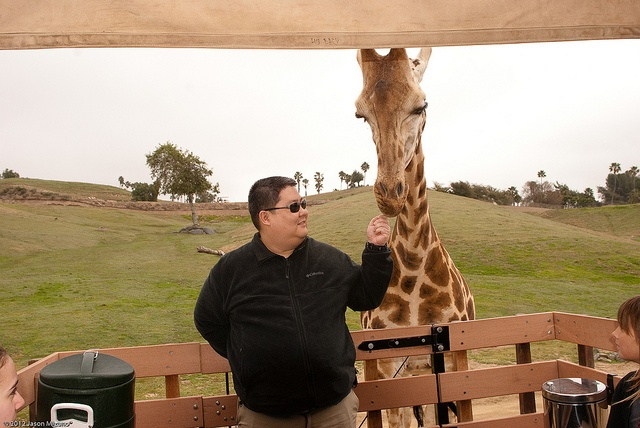
A man standing next to a giraffe on a  green field.
A person standing by a fence with a giraffe.
The giraffe is standing beside the musician's wagon
A man standing in front of a fence petting a giraffe.
A big guy reaching his hand out to a giraffe.